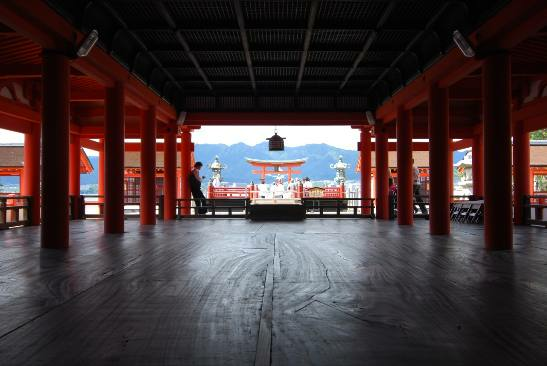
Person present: No